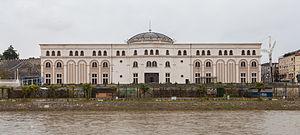
Le Musée de la lutte macédonienne est un musée situé à Skopje, la capitale de la Macédoine du Nord. Ouvert en 2011, à l'occasion des vingt ans de l'indépendance du pays, il présente au visiteur les grands moments et les figures de la prise de conscience nationale macédonienne du XVIIIᵉ siècle à 1991.